Massachusetts

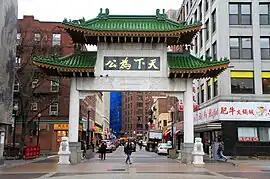
Boston's Chinatown has a paifang entrance gate, and is home to many Chinese and Vietnamese people.

Bostonian John Adams, known as the "Atlas of Independence", was highly involved in both separation from Britain and the Constitution of Massachusetts, which effectively (the Elizabeth Freeman and Quock Walker cases as interpreted by William Cushing) made Massachusetts the first state to abolish slavery. David McCullough points out that an equally important feature was its placing for the first time the courts as a co-equal branch separate from the executive. (The Constitution of Vermont, adopted in 1777, represented the first partial ban on slavery among the states. Vermont became a state in 1791 but did not fully ban slavery until 1858 with the Vermont Personal Liberty Law. The Pennsylvania Gradual Abolition Act of 1780 made Pennsylvania the first state to abolish slavery by statute - the second English colony to do so; the first having been the Colony of Georgia in 1735.) Later, Adams was active in early American foreign affairs and succeeded Washington as the second president of the United States. His son, John Quincy Adams, also from Massachusetts, would go on to become the nation's sixth president.